Edward Jewesbury

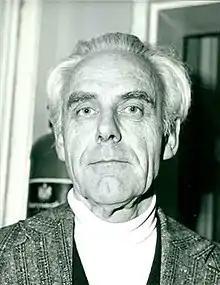

Reginald Edward Oliphant Jewesbury (6 August 1917 – 31 March 2001) was an English actor, notable for his film, stage and television work, and as a member of the Renaissance Theatre Company. In 1982, he appeared with the Royal Shakespeare Company, appearing in "The Tempest", "Much Ado About Nothing" and in "Cyrano de Bergerac", the latter two of which he brought to Broadway in 1984, together with Derek Jacobi and Sinéad Cusack. In his later years he appeared in such television comedies as "Yes Minister" and "Blackadder II".